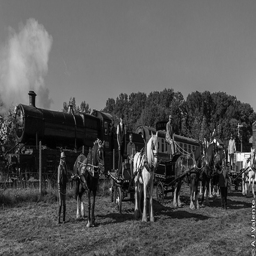
A group of horses pulling a carriage next to men.
A black and white photo of people standing in front of a train.
A group of people with horses and wagons standing next to a steam engine sitting on the rails.
A black and white photo of horse drawn carriages
Men with horse and buggies pose in front of a train.